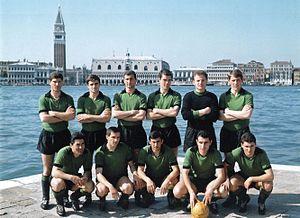
Le Venezia Football Club, aussi appelé Venezia FC ou tout simplement Venezia, est un club italien de football basé à Venise, fondé en 1907.